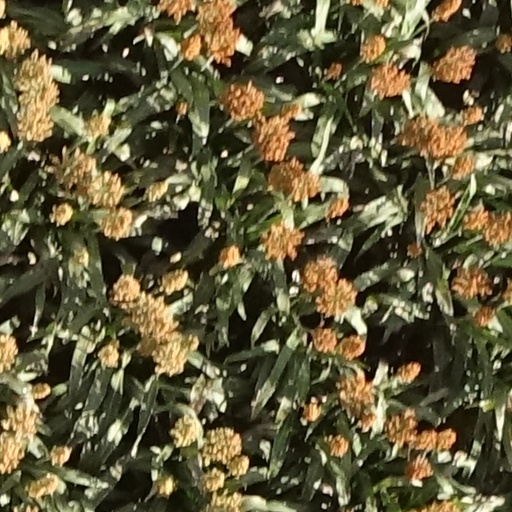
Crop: sorghum